History of music publishing

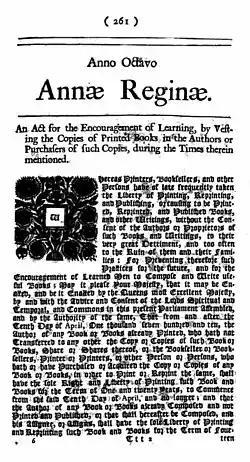
First page from the "Statute of Anne"

The father of modern music printing was Ottaviano Petrucci, a printer and publisher who was able to secure a twenty-year monopoly on printed music in Venice during the 16th century. His first collection was entitled "Harmonice Musices Odhecaton" and contained 96 polyphonic compositions, mostly by Josquin des Prez and Heinrich Isaac. He flourished by focusing on Flemish works, rather than Italian, as they were very popular throughout Europe during the Renaissance. His printing shop used the triple-impression method, in which a sheet of paper was pressed three times. The first impression was the staff lines, the second the words, and the third the notes. This method produced very clean results, though it was time-consuming and expensive.